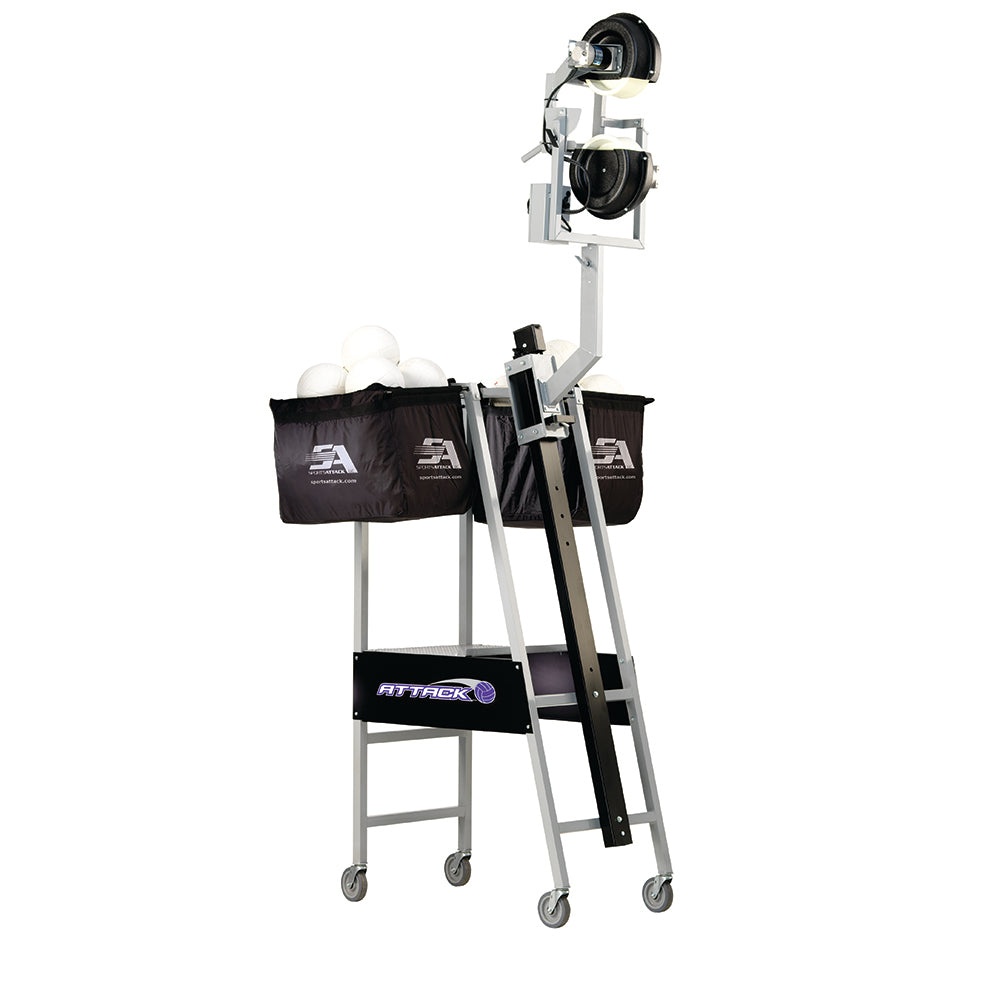
Sports Attack Attack Volleyball Machine
Attack Volleyball Machine From national teams to college and club programs, the Attack Volleyball Machine delivers powerful, game-like repetitions to sharpen every skill. Designed to simulate real match conditions, it provides float serves, jump serves, digs, spikes, sets, and passes from a realistic over-the-net (men’s) release height ranging from 6′ to 9′ 3″, with serving speeds up to 80+ MPH. The Attack is trusted by thousands of teams worldwide to deliver high-volume reps every day. It’s highly portable—fitting through standard doorways and into most pickups or SUVs—making it easy to transport and store. Includes: One ball bag and frame (second bag shown in image sold separately). Elite-Level Construction and Performance 16-gauge diamond plate platform ensures a stable, non-slip surface for safe use Built with powder-coated, rust-resistant steel tubing for maximum longevity Extra-wide base ensures solid footing; raising the head brings it closer to the center of gravity for enhanced stability Two powerful variable-speed motors drive 4″ wide, indestructible ball-throwing wheels Fast recovery between reps allows for rapid, continuous drills—no downtime like with air-powered machines
Brand: Sports Attack
Category: Sporting Goods > Athletics > Volleyball > Volleyball Training Aids > Volleyball Ball Machines